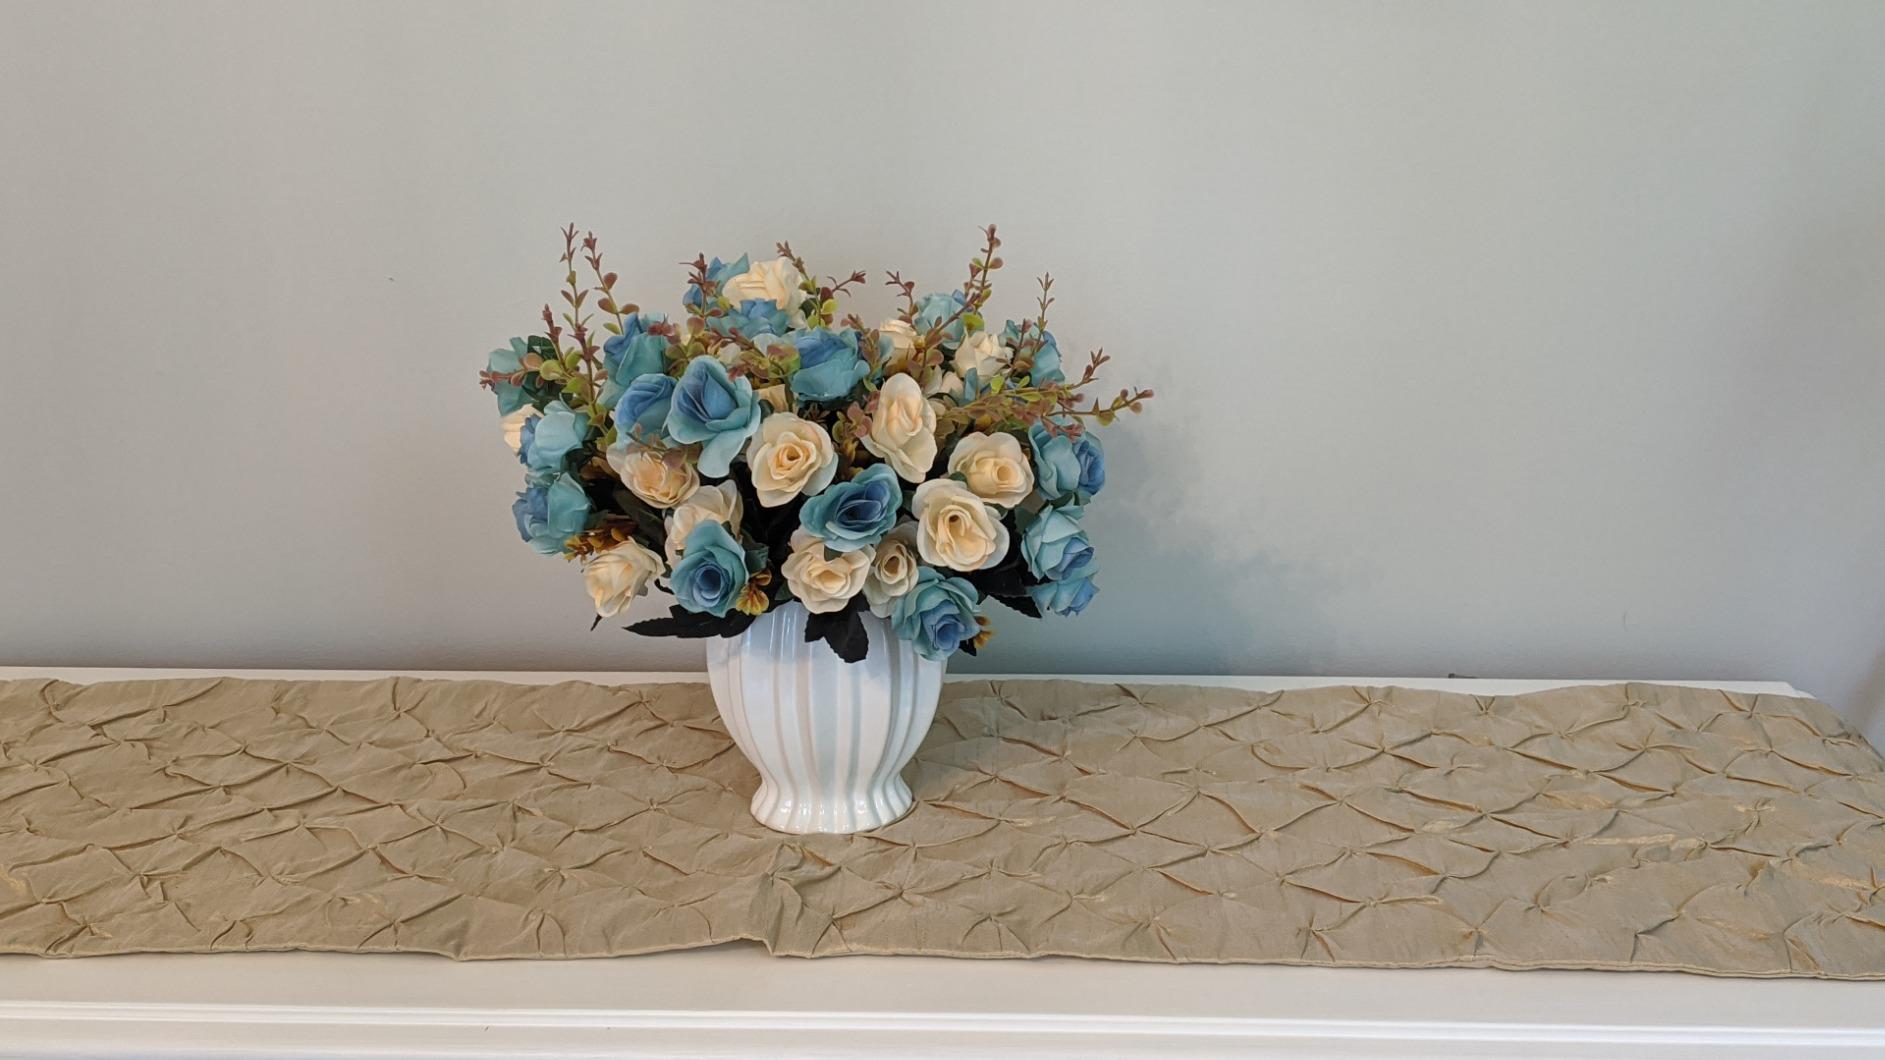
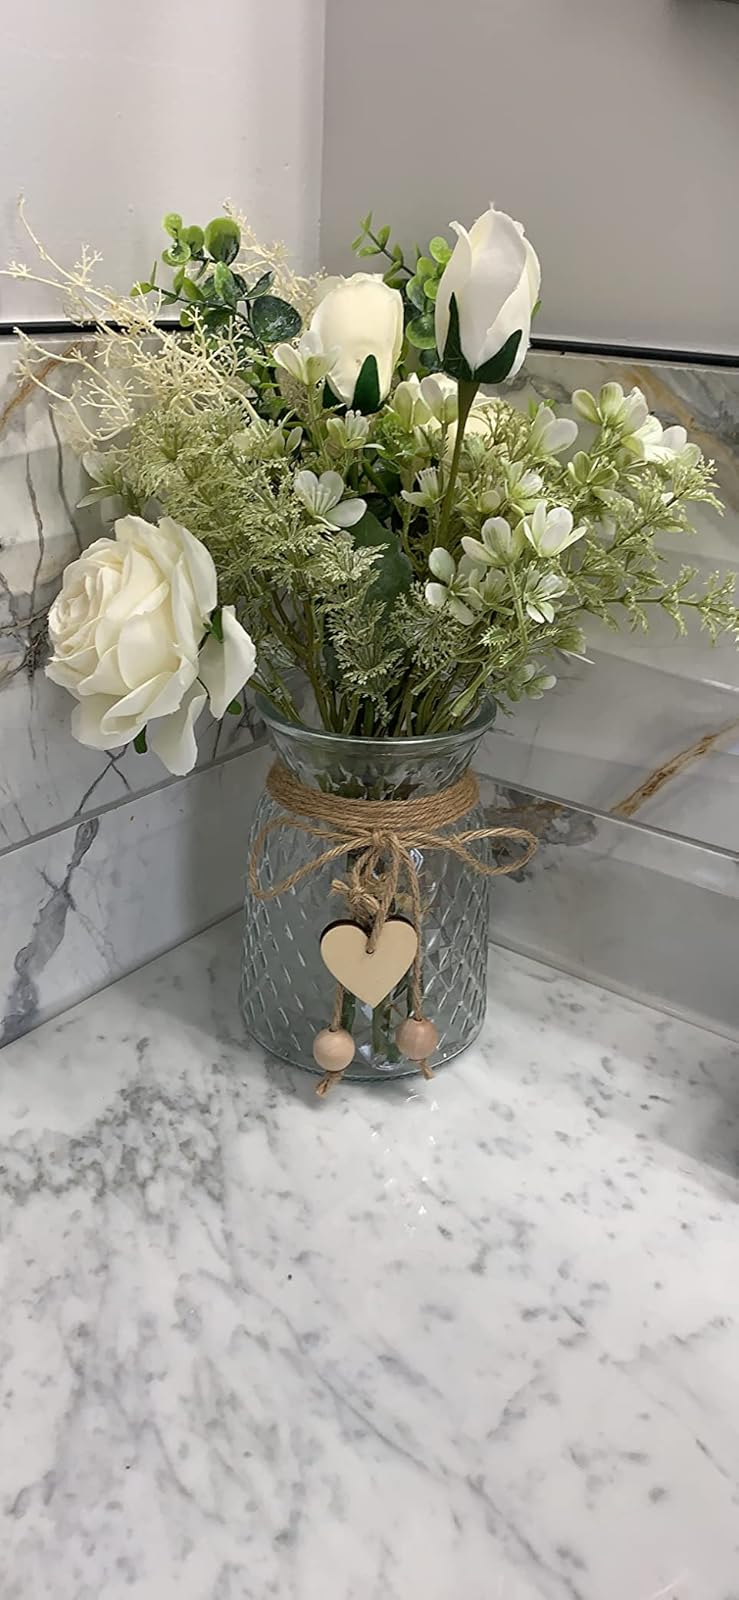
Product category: vase
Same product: no